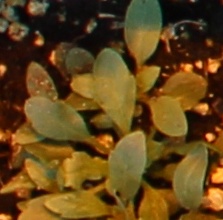
Label: Horseweed